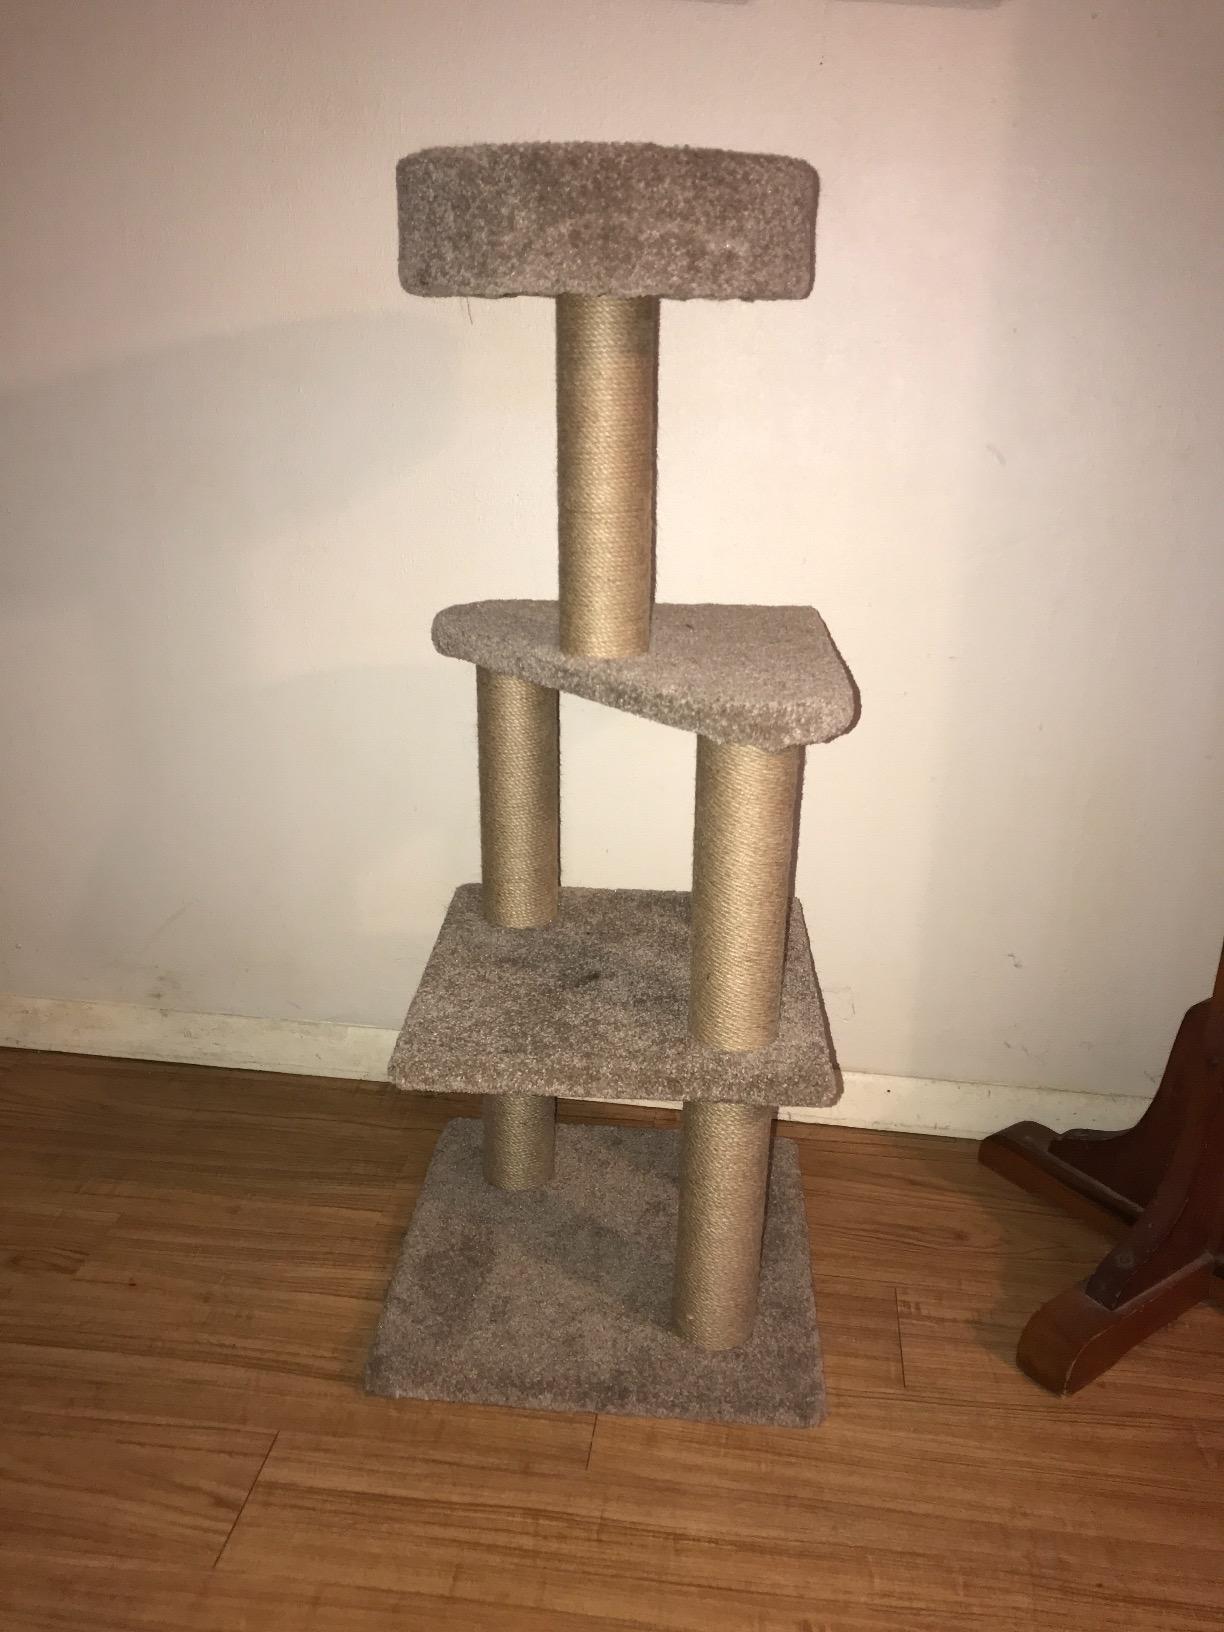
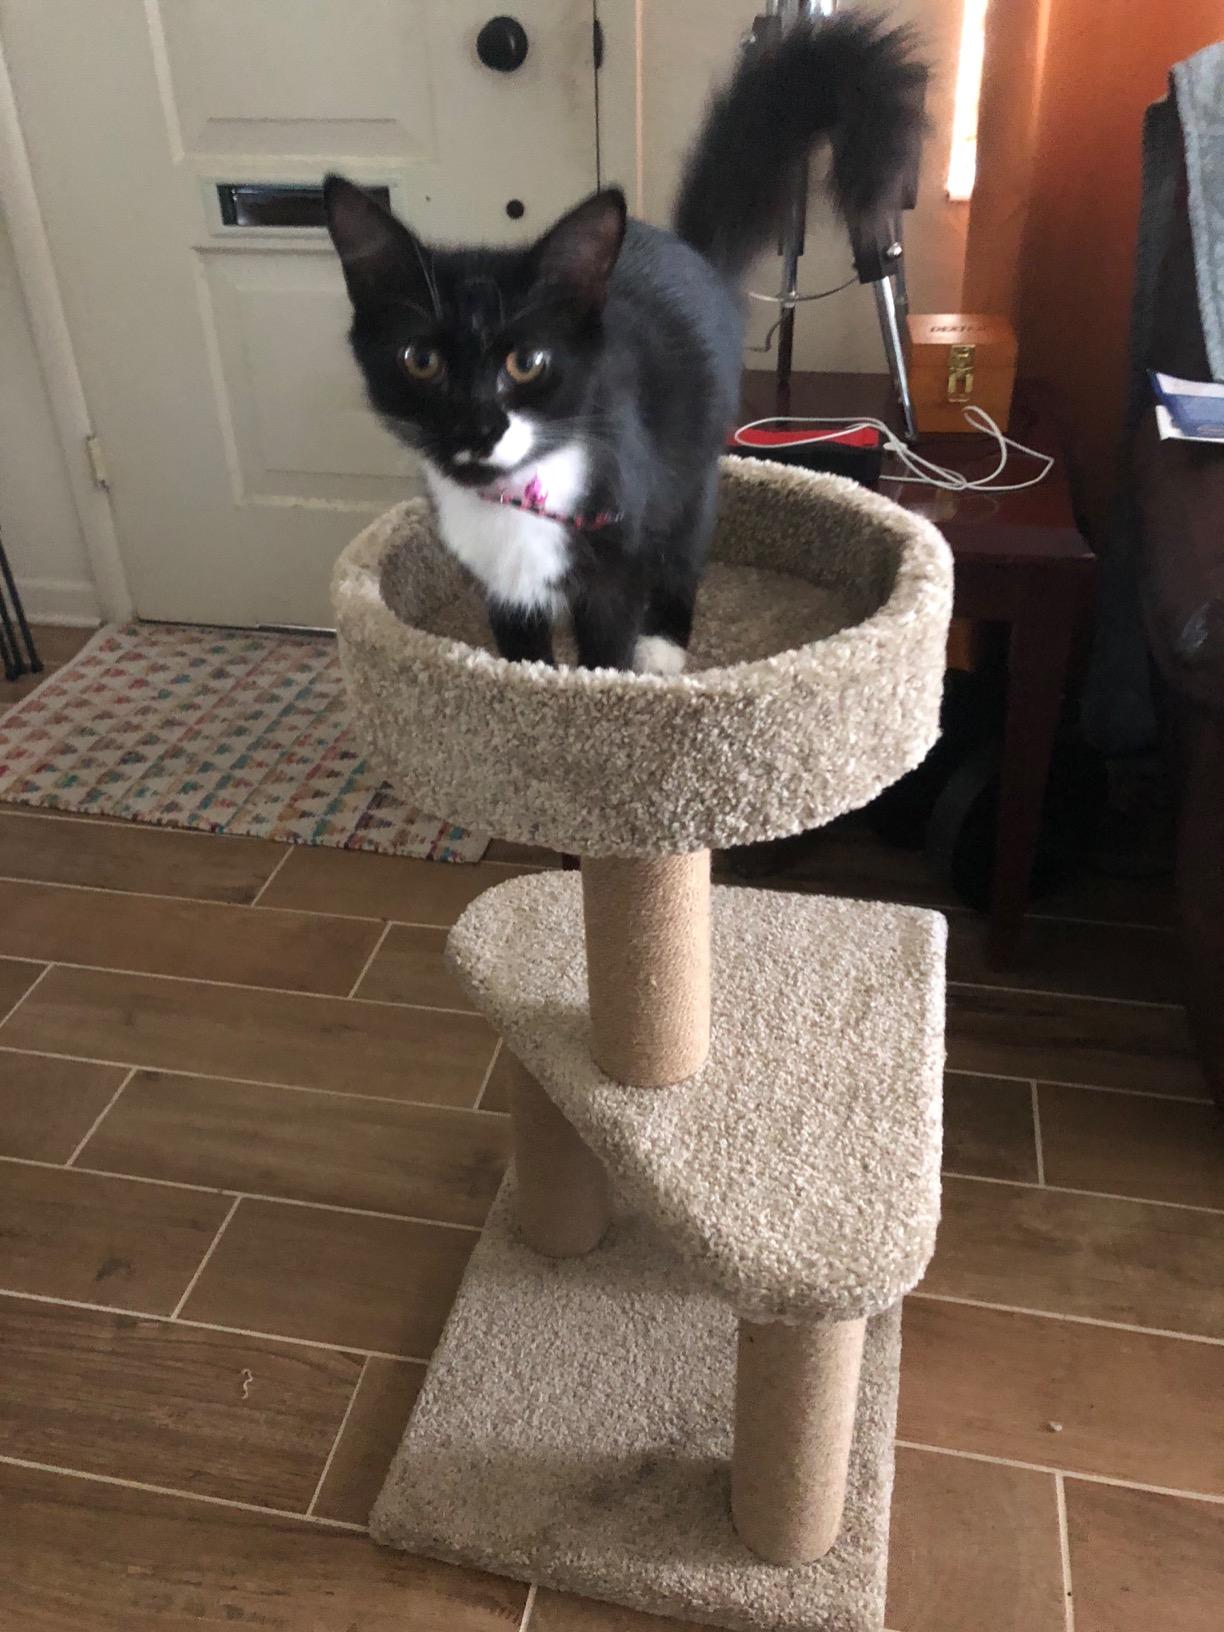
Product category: items_cat tree
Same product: no